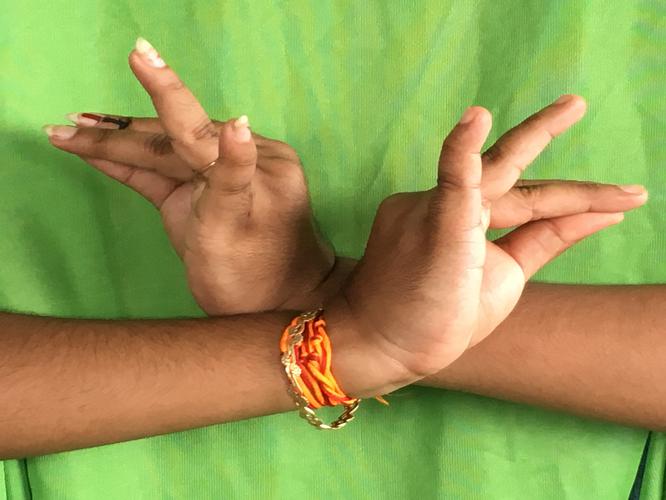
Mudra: Katakavardhana
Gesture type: double_hand